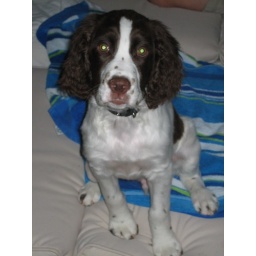
I don't know how to get rid of red eye for dogs, which seems to be green eye in this case.